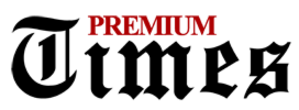
Premium Times est un journal en ligne nigérian basé à Abuja, la capitale du pays, lancé en 2011. Le média en ligne est remarquable pour le journalisme d'investigation parmi d'autres domaines.